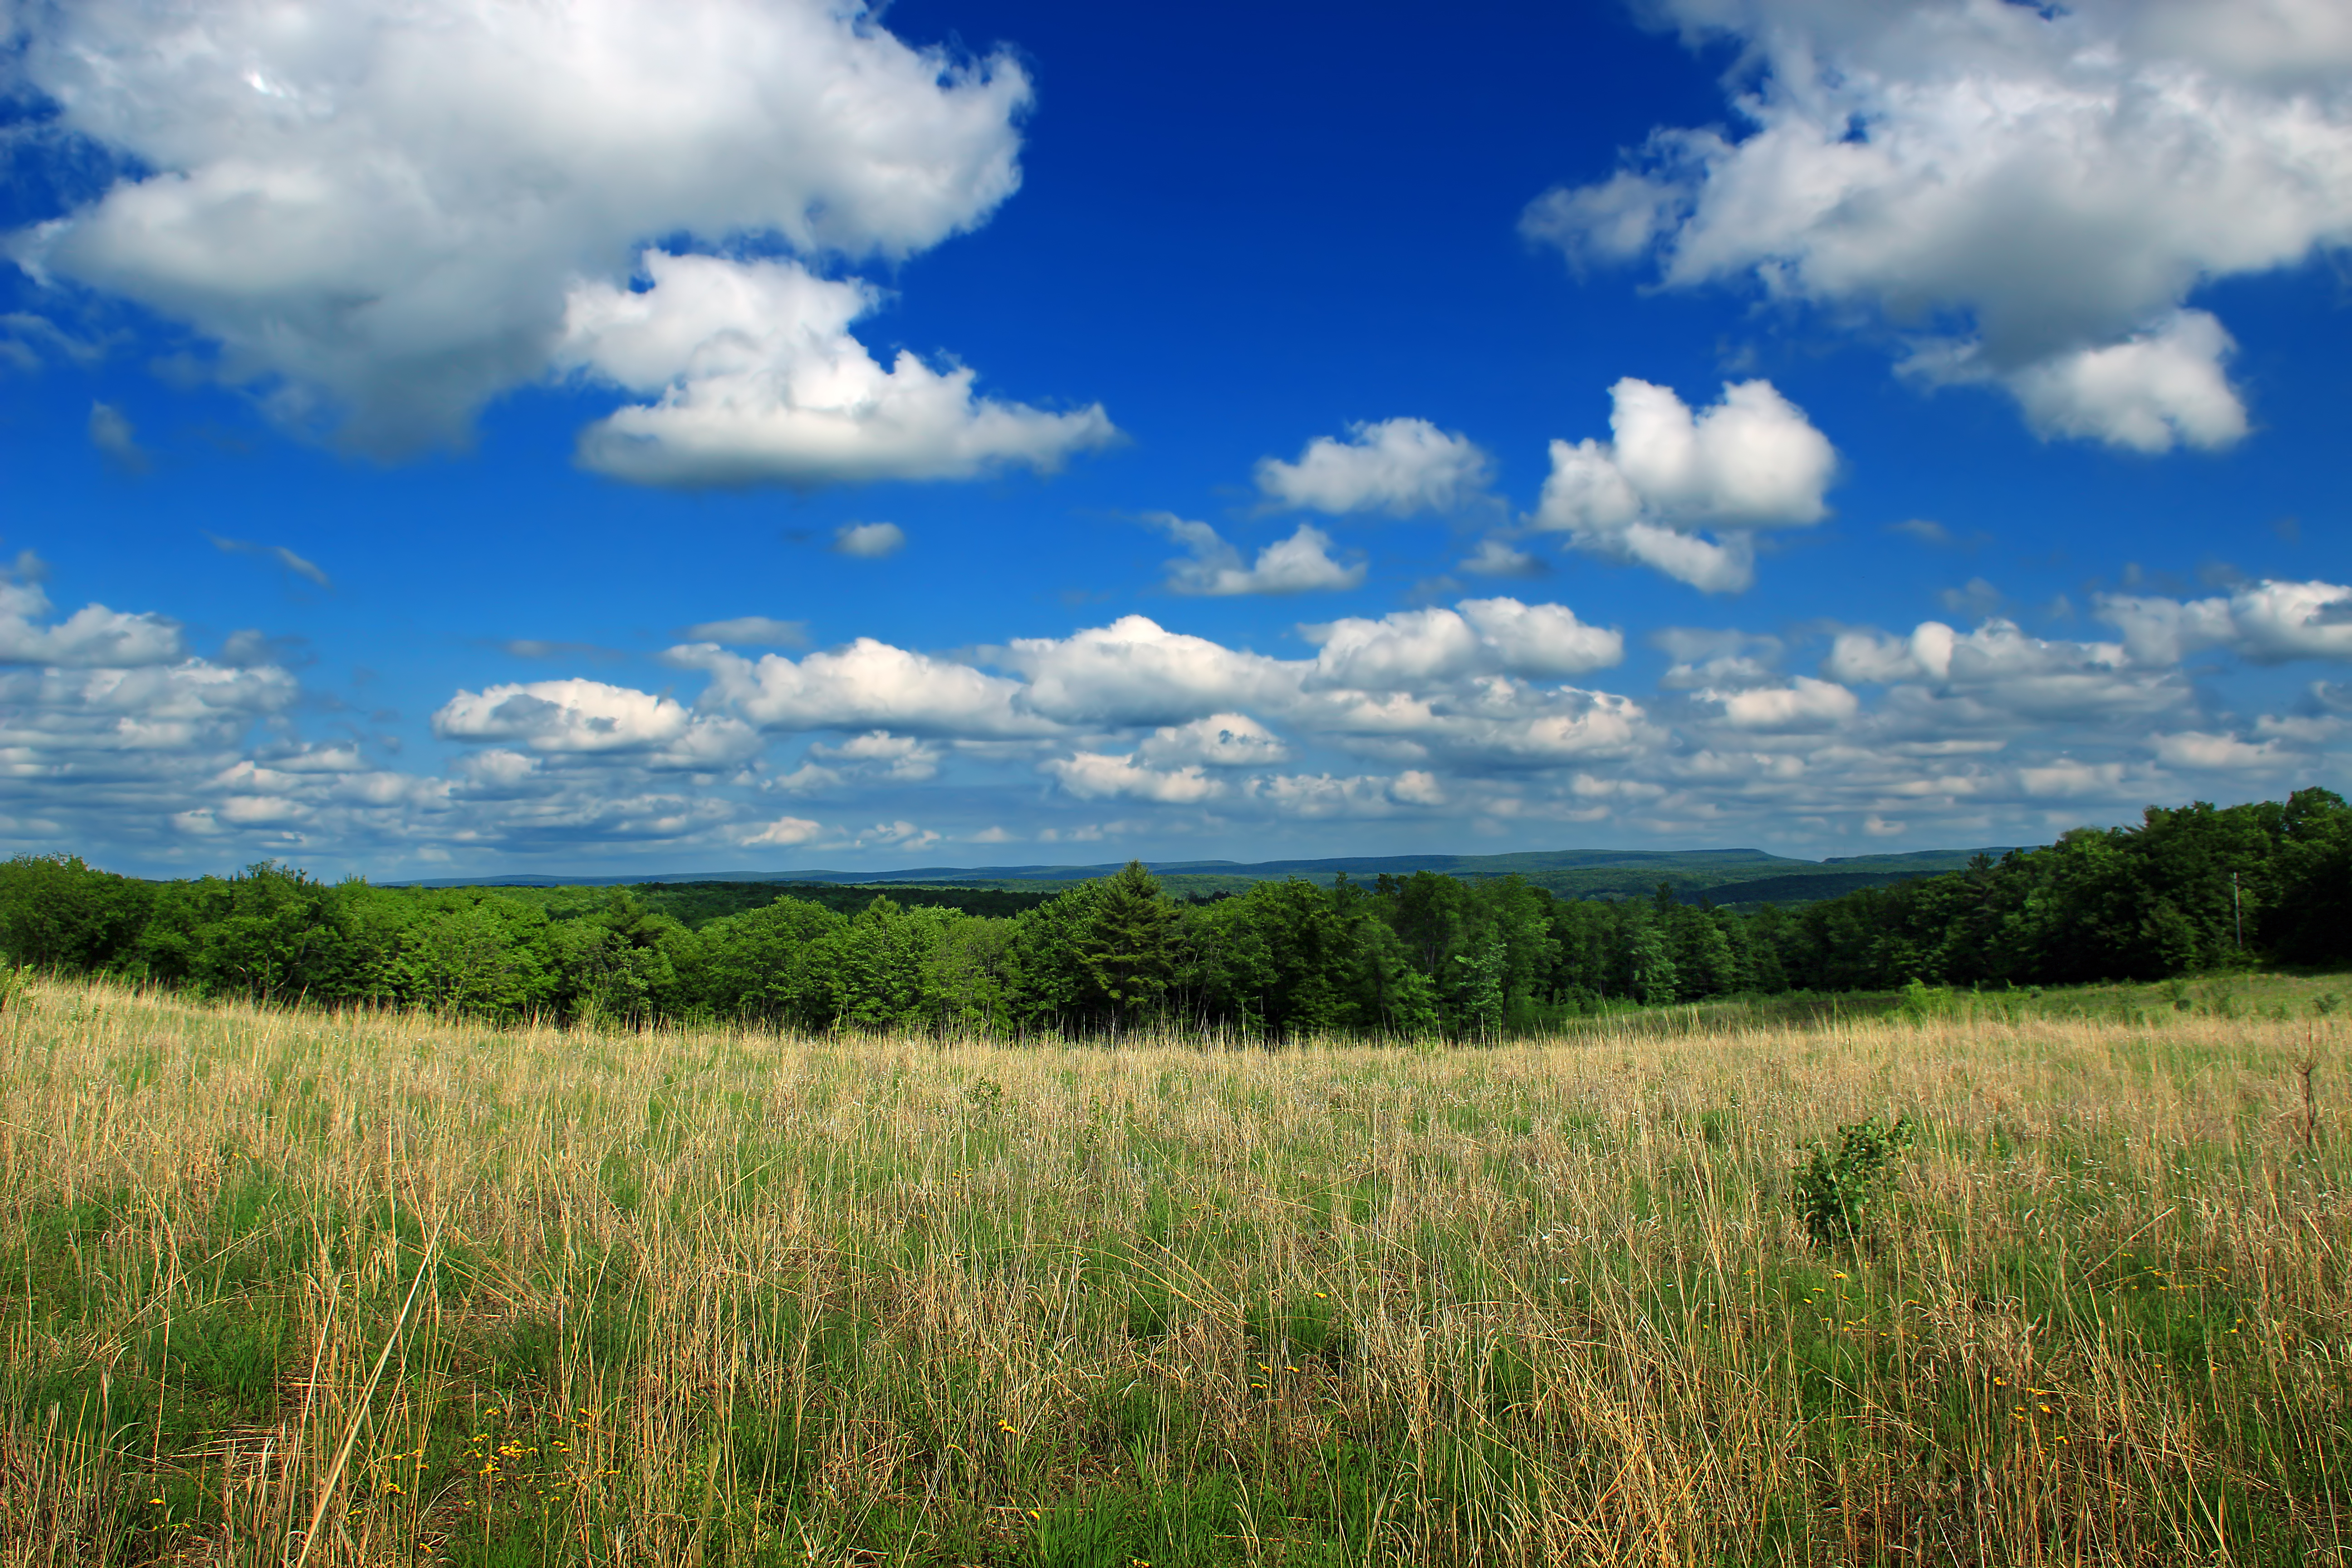
landscape, nature, grass, horizon, marsh, mountain, cloud, sky, field, meadow, prairie, sunlight, hill, summer, pasture, cumulus, agriculture, plain, hills, creativecommons, clouds, mountains, grassland, vegetation, alleghenyplateau, wetland, pennsylvaniawilds, pennsylvania, centrecounty, stategameland100, stategamelands100, sgl100, plateau, habitat, ecosystem, steppe, rural area, meteorological phenomenon, natural environment, geographical feature, grass family